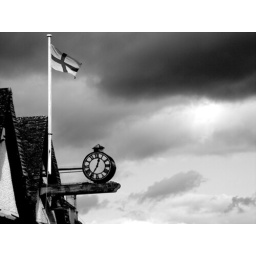
Tolsey clock in black and white